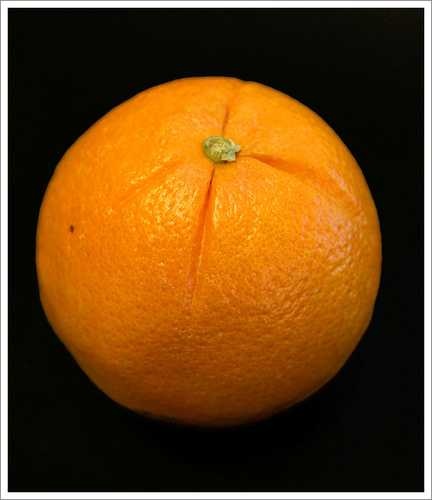
Label: Orange